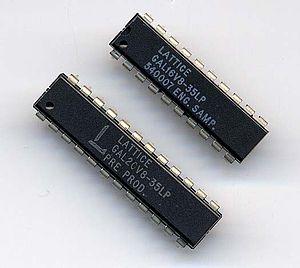
Lattice Semiconductor Corporation est un fabricant américain de circuits logiques programmables. Fondée en 1983, la société emploie environ 700 personnes dont 250 au siège à Hillsboro, dans l'Oregon et réalise un chiffre d’affaires annuel d’environ 300 millions de dollars. La société est entrée en bourse en 1989 et est cotée à la bourse NASDAQ sous le symbole LSCC.